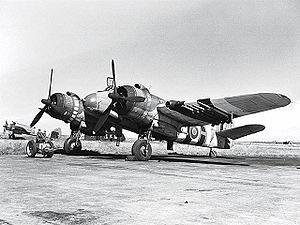
Le Coastal Command était une formation militaire appartenant à la Royal Air Force (RAF). Créée en 1936, elle devait couvrir le côté maritime des missions de la RAF, après le transfert de la Fleet Air Arm à la Royal Navy en 1937. L'aviation navale fut négligée pendant l'entre-deux-guerres, de 1919 à 1939, et fut privée des ressources nécessaires à sa mise en place et à la réalisation de ses missions. Cette situation perdura jusqu'au déclenchement de la Seconde Guerre mondiale, durant laquelle son importance fut reconnue. Le ministère de l'Air ayant choisi d'accorder la priorité aux besoins des Fighter Command et Bomber Command, Coastal Command fut souvent désigné par le sobriquet du « Service Cendrillon », expression initialement utilisée par le Premier Lord de l'Amirauté de l'époque Albert Victor Alexander.